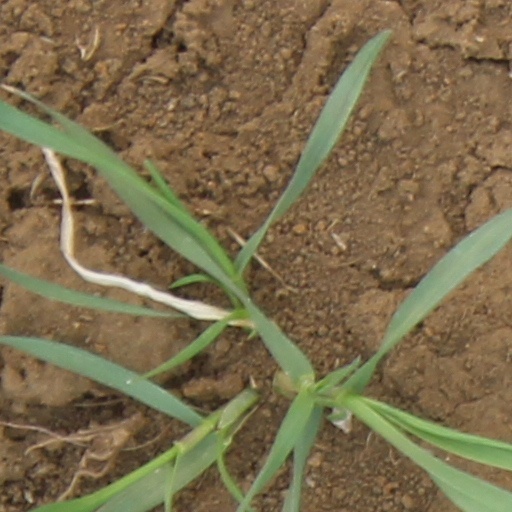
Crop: wheat